Self-determination

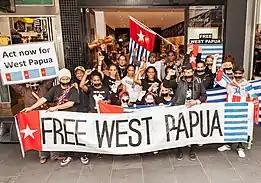
A Free West Papua protest in Melbourne in August 2012

Palestinian self-determination is the aspiration of some Palestinians and Palestinian nationalists for increased autonomy and sovereign independence, as well as to the international right of self-determination applied to Palestine. Such sentiments are features of both the one state solution and the two state solution. In the two state solution this usually denotes territorial integrity initiatives, such as resisting occupation in the West Bank, annexation efforts in East Jerusalem or freedom of movement along borders, as well the preservation of important sites such as al-Aqsa mosque.